Caesar Must Die

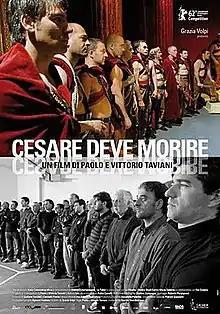
Theatrical release poster

Caesar Must Die is a 2012 Italian drama film directed by Paolo and Vittorio Taviani. The film competed at the 62nd Berlin International Film Festival where it won the Golden Bear. The film is set in Rebibbia Prison (suburb of Rome), and follows convicts in their rehearsals ahead of a prison performance of "Julius Caesar".